Gilnockie Tower

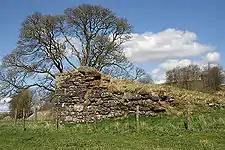
Remains of Mangerton Tower, Mangerton

The site now known as Gilnockie Castle lies near Canonbie at the east end of Gilnockie Bridge, which crosses the Esk in Hollows, just 500 m to the south east. Today, only an earthwork remains, and there is some doubt as to whether a tower stood there, although it is possible that the earlier tower destroyed in 1528 was located there. It is associated with Johnnie Armstrong, Laird of Gilnockie.